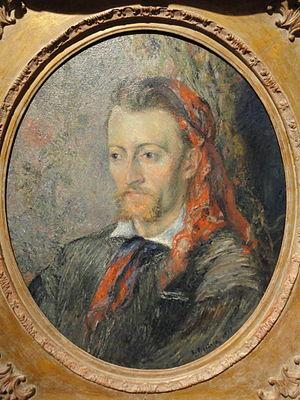
Hyacinthe-Eugène Meunier, dit Eugène Murer, né à Poitiers le 15 mai 1841 et mort à Auvers-sur-Oise le 22 avril 1906, est un peintre français autodidacte appartenant au groupe impressionniste.